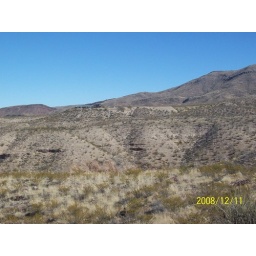
This home is big. It is out in the middle of the mountains above Truth or Consequences. It is very private and secluded.